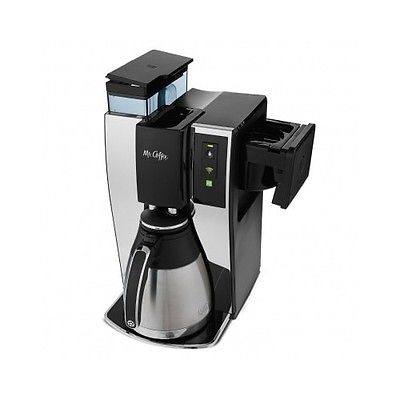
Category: coffee maker